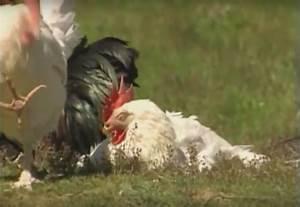
chicken